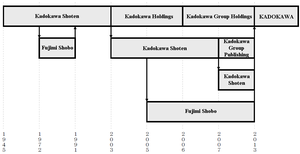
Frise chronologique de la société Kadokawa de sa création à 2013.
Fujimi Shobo, anciennement Fujimi Shobo Co., Ltd., était une maison d'édition japonaise spécialisée dans les mangas, romans illustrés, jeux de rôle sur table et jeux de cartes à collectionner.
Kadokawa Shoten, anciennement Kadokawa Shoten Co., Ltd. et Kadokawa Group Publishing, est une marque de la maison d'édition japonaise Kadokawa Future Publishing depuis le 1ᵉʳ octobre 2013. Kadokawa Shoten était la société à la base de tout le groupe Kadokawa.